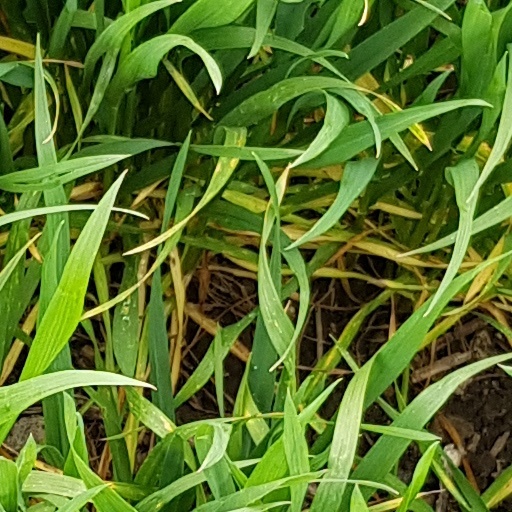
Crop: wheat